San Marino national football team

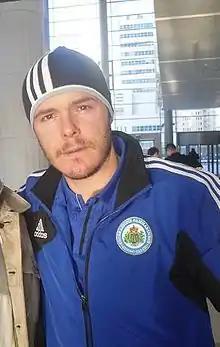
Andy Selva is San Marino's all-time top scorer with 8 goals.

On 20 March 2024, San Marino scored in four straight games for the first time in their history after taking a 1–0 lead against Saint Kitts and Nevis, eventually losing 3–1. On 24 March 2024, San Marino ended a 12-game losing run with a 0–0 draw against Saint Kitts.